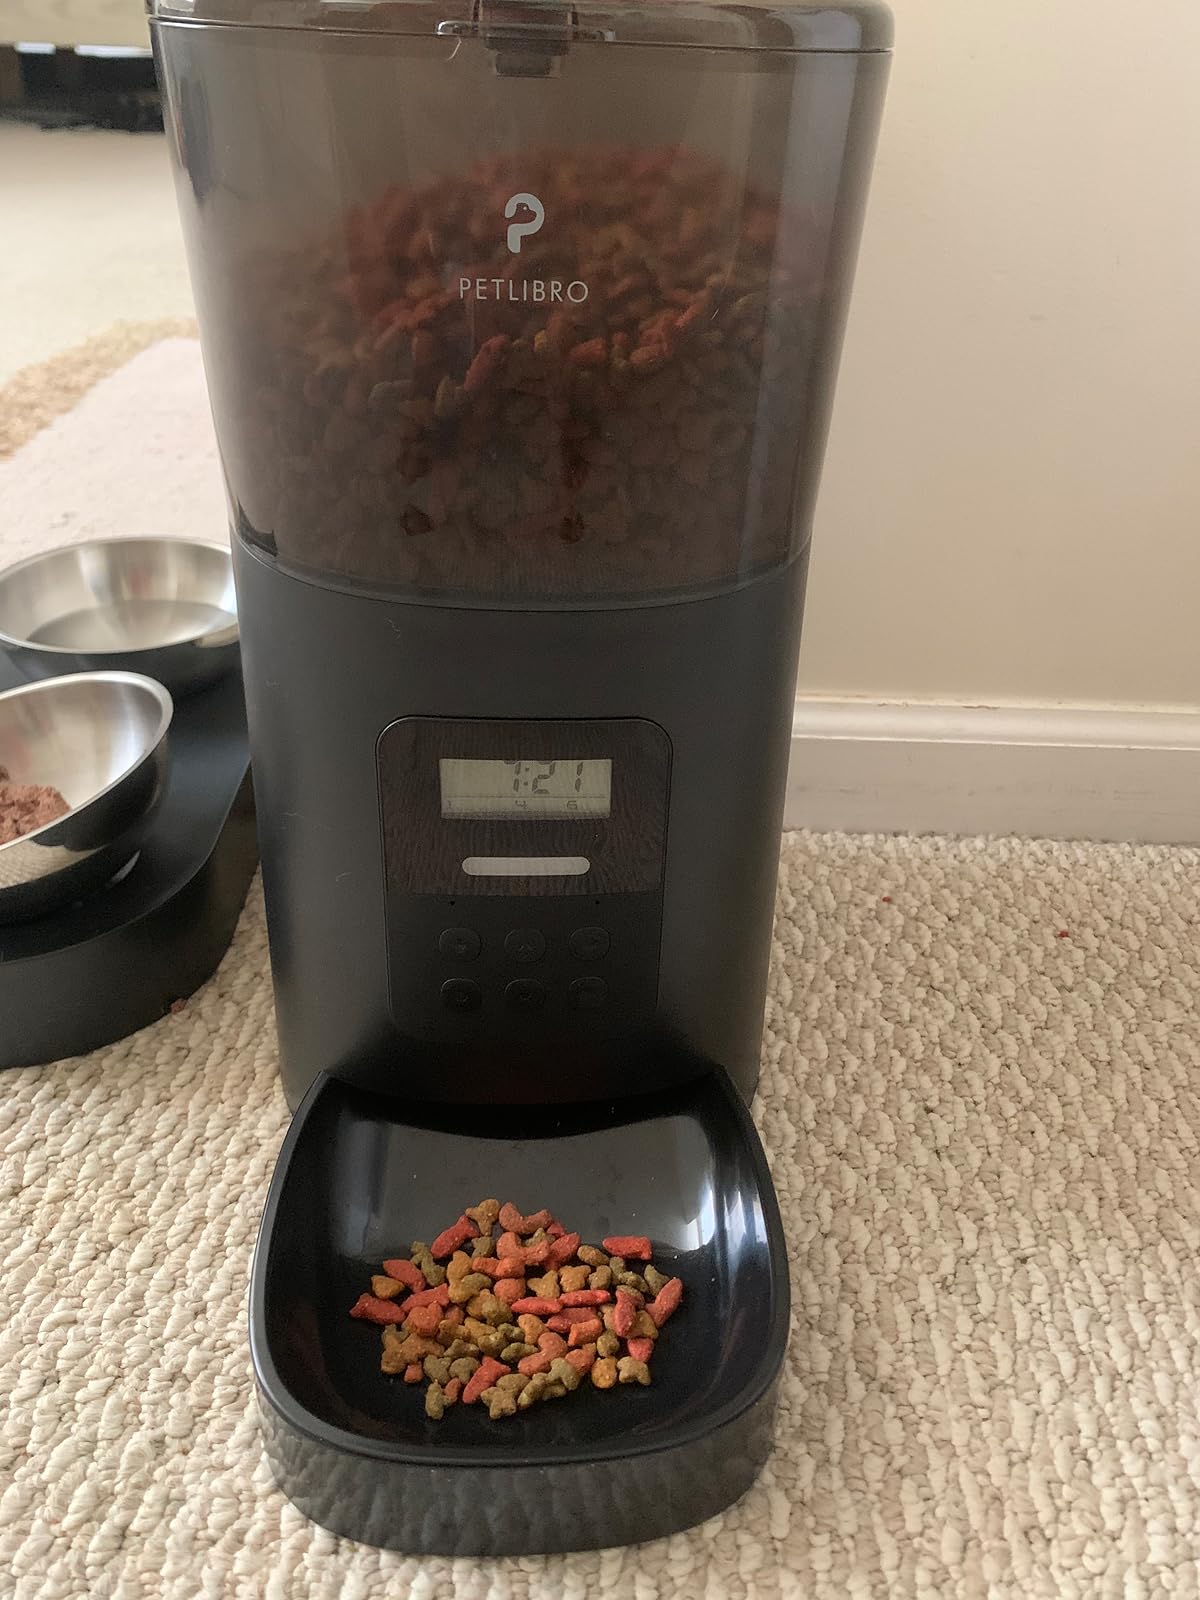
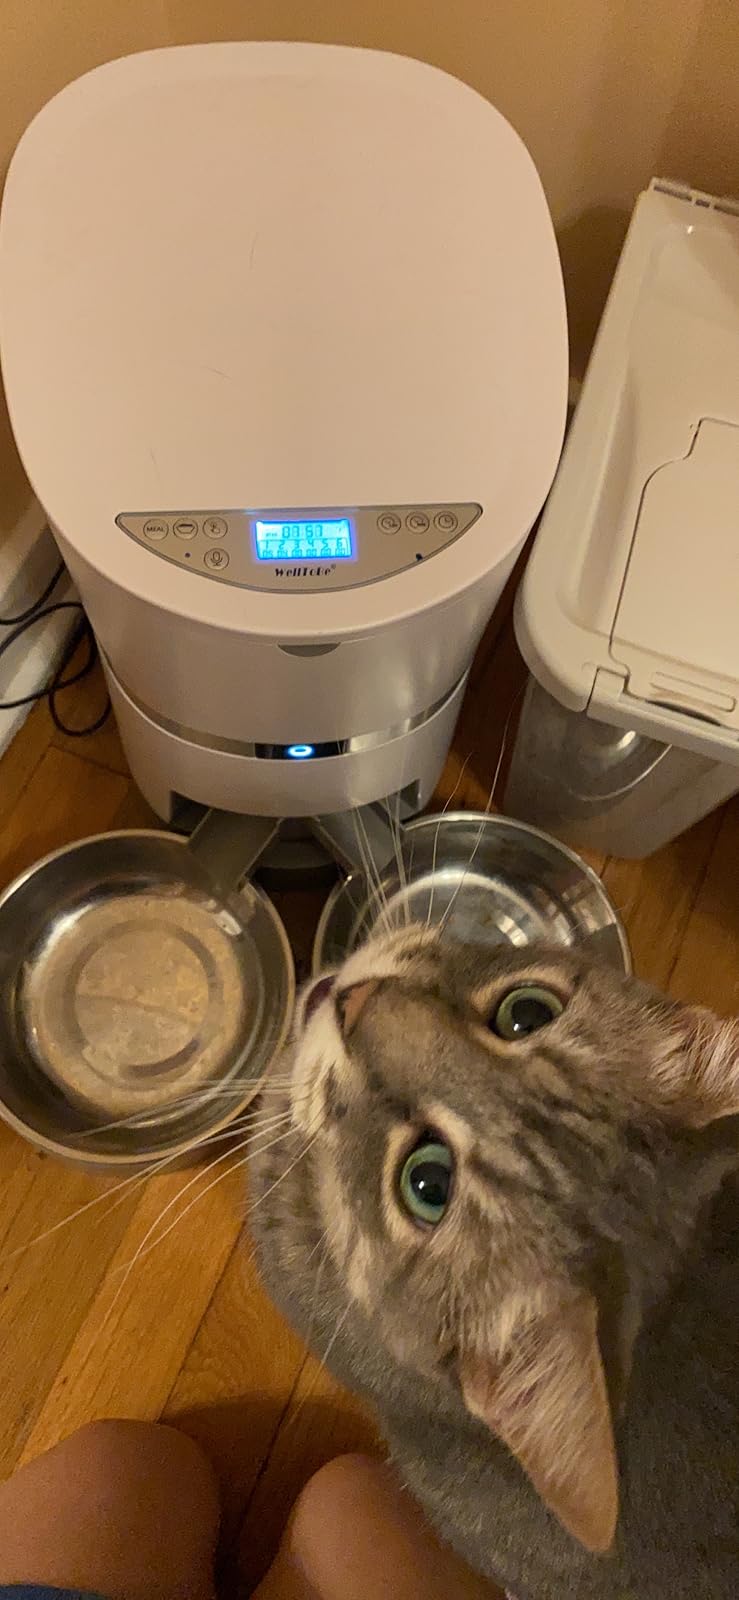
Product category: items_feeder
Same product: no